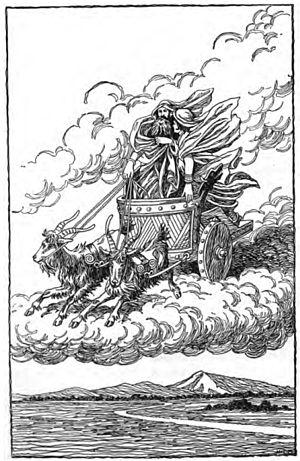
Tanngrisnir et Tanngnjóstr sont les deux boucs qui tirent le chariot de Thor, le dieu du tonnerre dans la mythologie germanique. Ils sont présents dans l'Edda poétique et dans l'Edda de Snorri écrite en prose par Snorri Sturluson écrites au XIIIᵉ siècle.